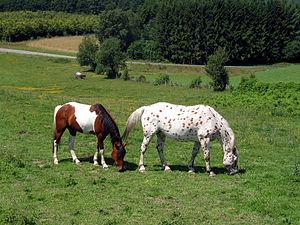
Pinto horse et Appaloosa